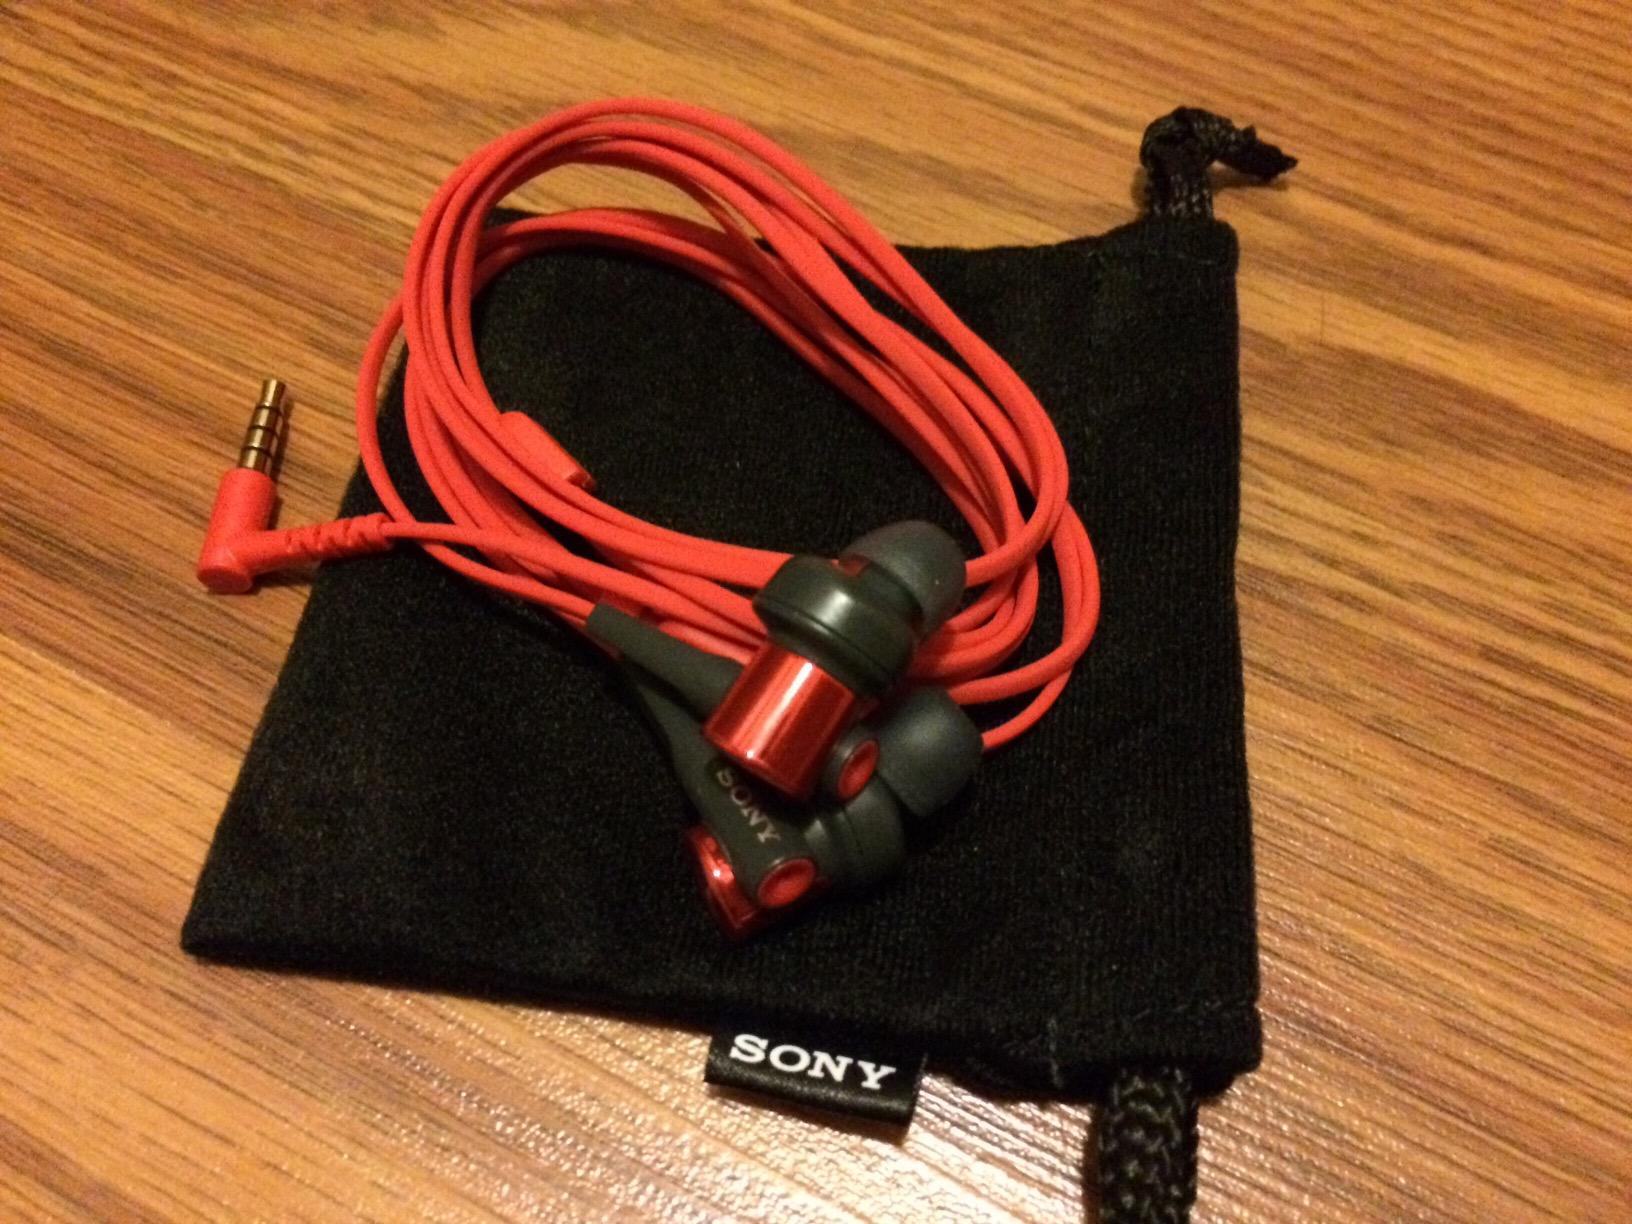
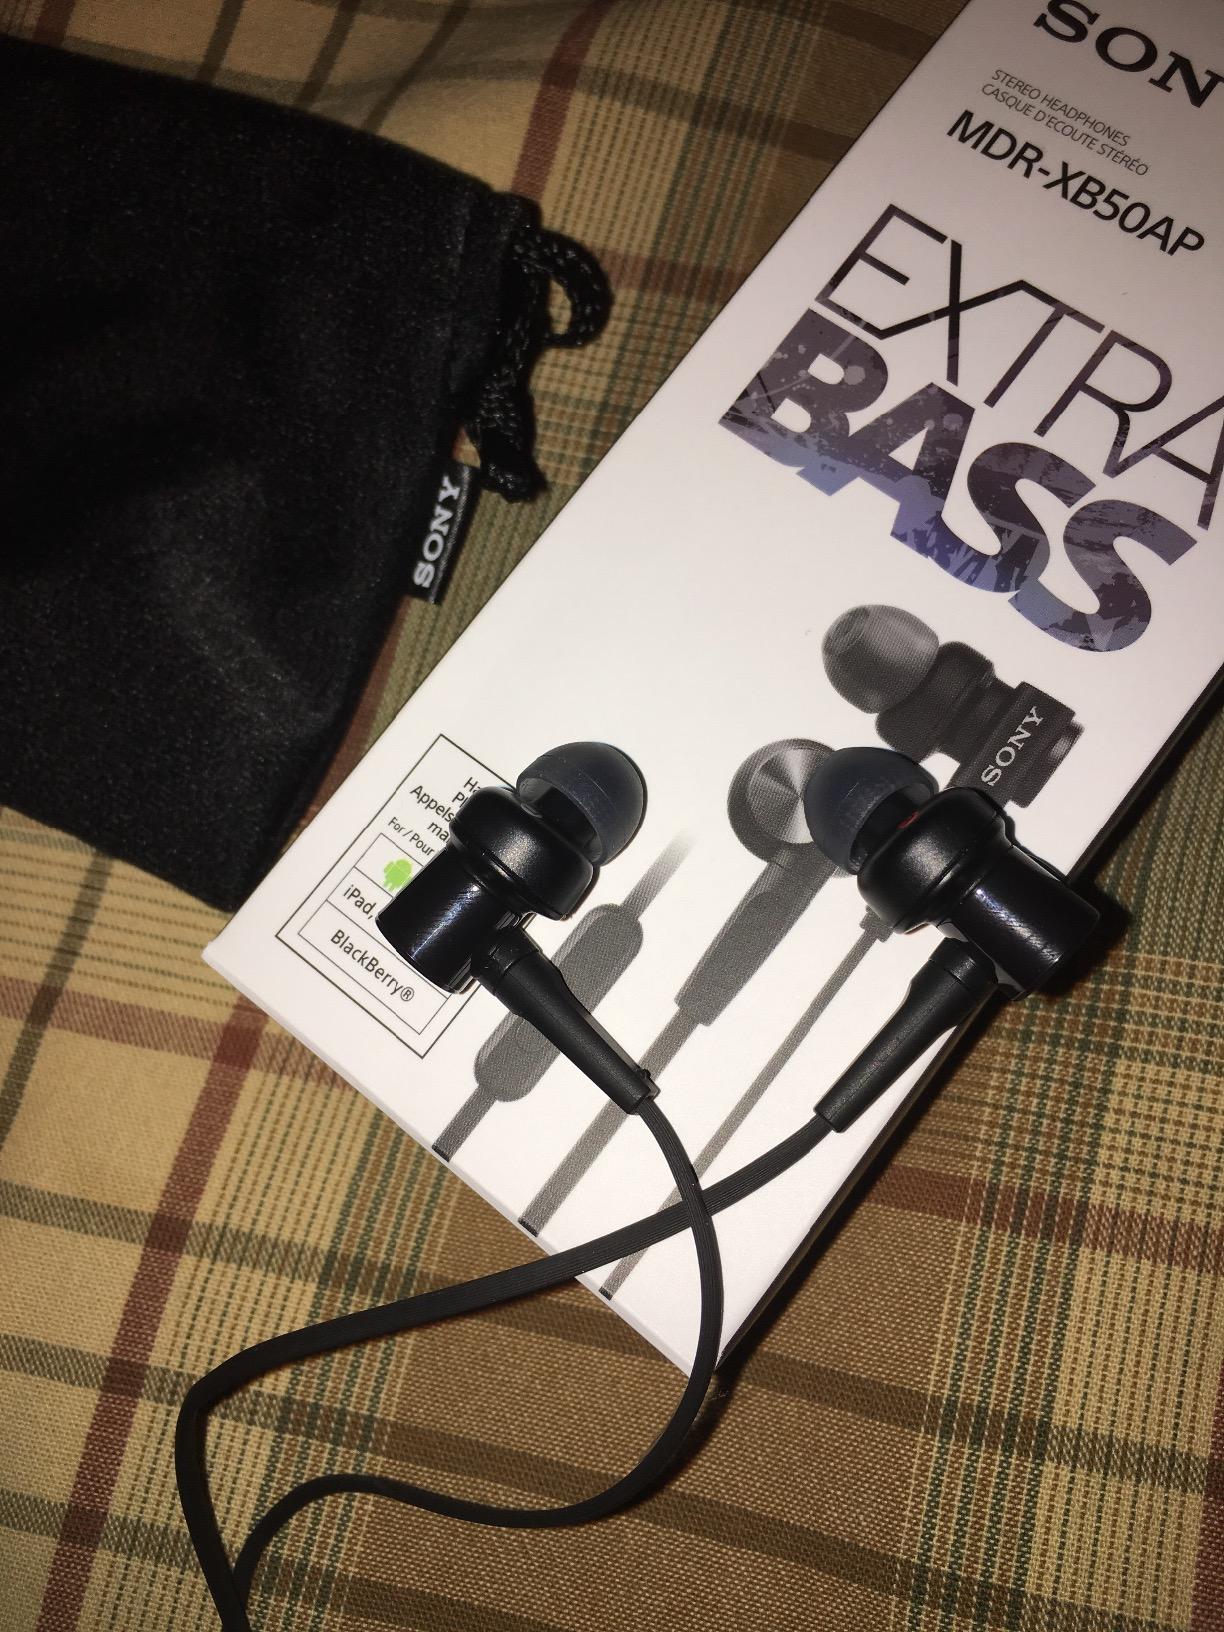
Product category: headphones
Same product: no